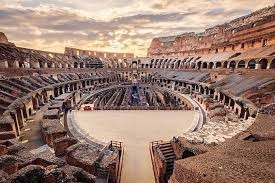
Landmark: Roman Colosseum